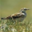
Label: bird